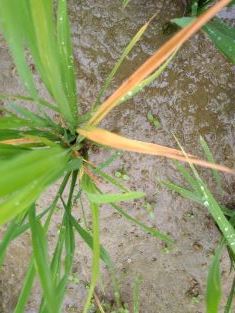
Disease: Tungro